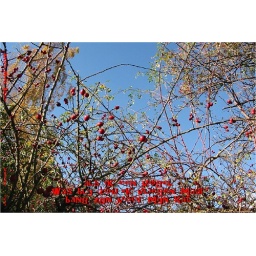
171 if I were a bird happy would I fly but in fear for my cat